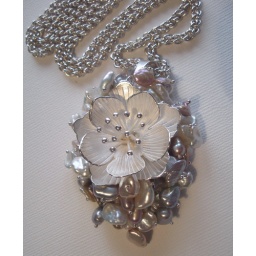
Hill Tribe silver pendant enveloped in a bed of pastel coloured keshi pearls, on my favourite JPL chain